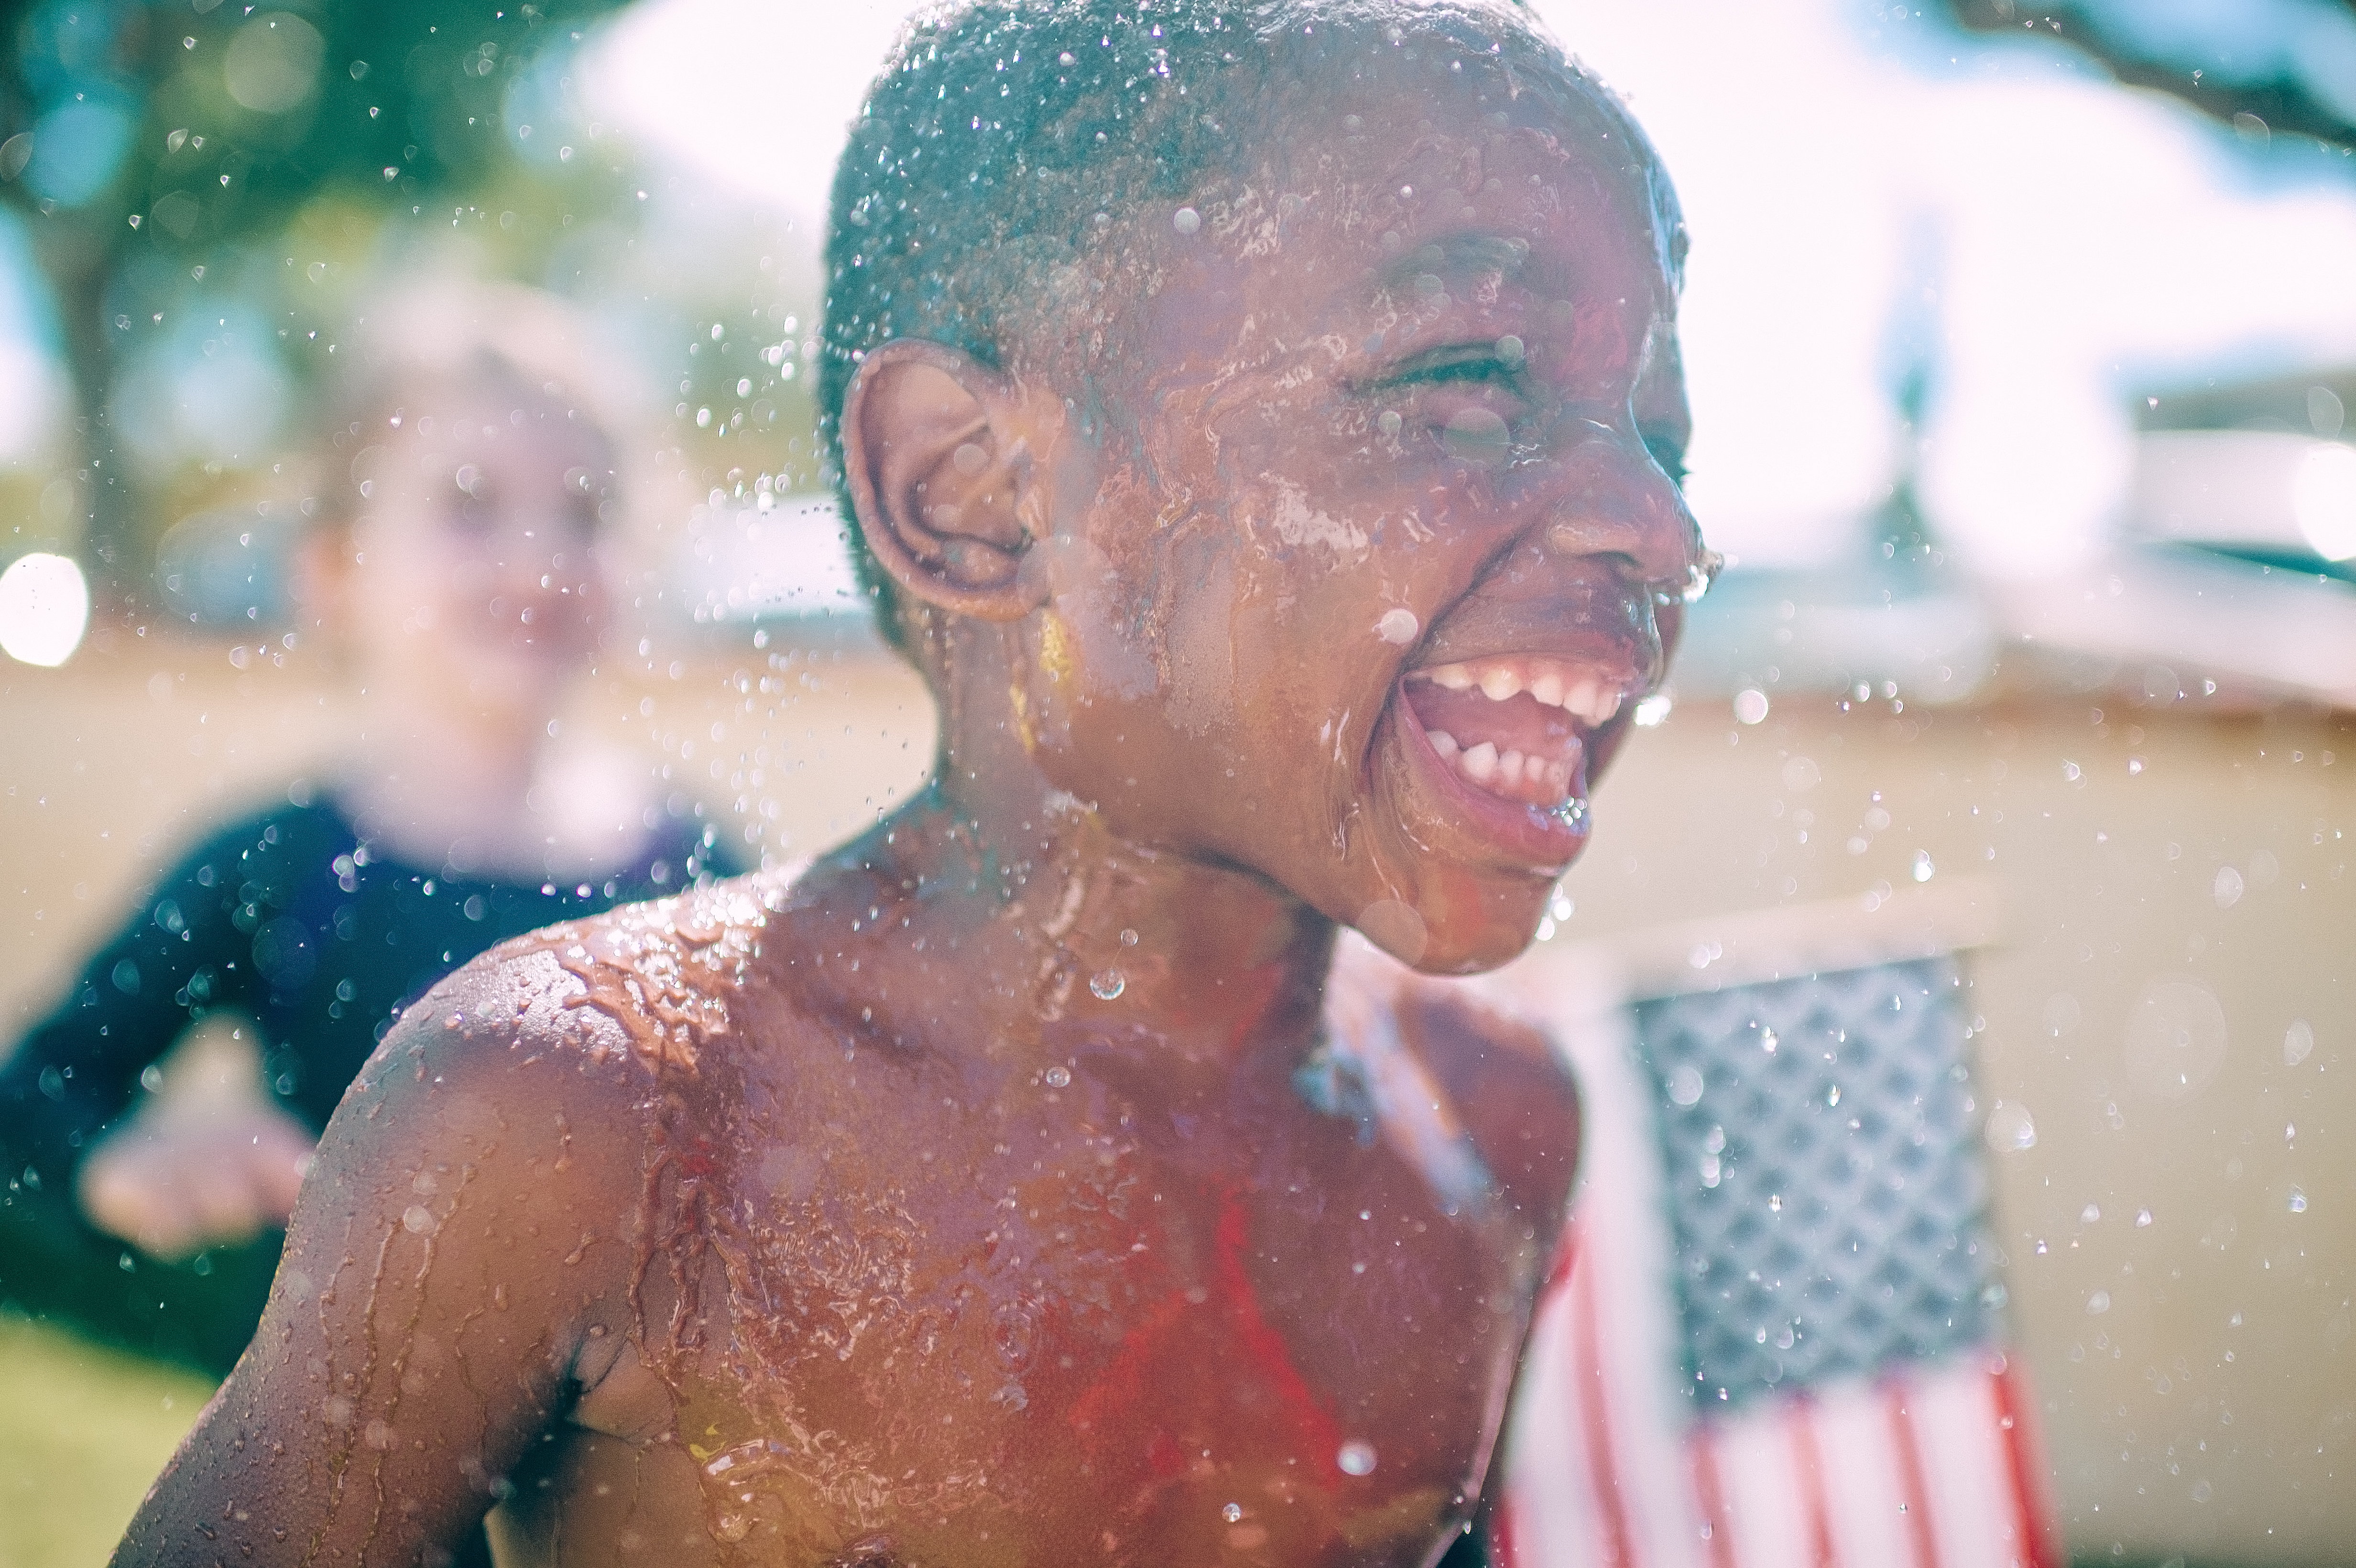
man, water, person, people, boy, kid, wet, male, recreation, motion, color, child, blue, playing, leisure, smile, swimming, close up, fun, happy, photograph, skin, enjoyment, content, bathing, shower, water splash